Eastern Arabian cuisine

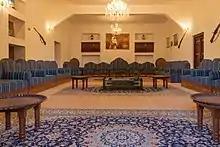
A majlis in the United Arab Emirates. Majlis (literally "a place of sitting") is where guests are welcomed and usually offered dates and Arabic coffee.

Essential to any cooking in eastern Arabia is the concept of hospitality. Meals are sometimes family affairs, with shared conversation over the dinner table. Formal dinners and celebrations generally entail large quantities of food, and every occasion entails large quantities of coffee.